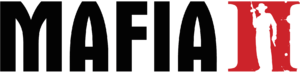
Mafia II
Spillets logo
Mafia II er et third person action-adventure videospil, og er fortsættelsen til Mafia. Det er udviklet af 2K Czech, som tidliger var kendt som Illusion Softworks, spillet er udgivet af 2K Games. Var rigtigt annonceret i august 2007 ved Leipzig Games Convention, det var udgivet på PlayStation 3, Xbox 360 og Microsoft Windows i august 2010.